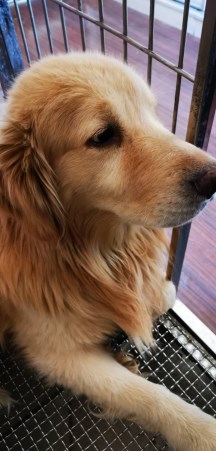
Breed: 5355-n000126-golden_retriever